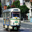
Label: streetcar